Howard Jones Field/Brian Kennedy Field

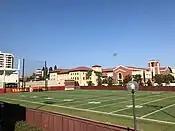
Howard Jones Field

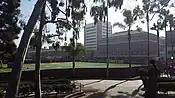
Brian Kennedy Field

Howard Jones Field/Brian Kennedy Field is the practice facility for the USC Trojans football team. Howard Jones Field is named after former USC head football coach, Howard Jones. The facility was expanded in the fall of 1998 to include Brian Kennedy Field. In early 1999, Goux's Gate — named after the late popular long-time former assistant coach Marv Goux — was erected at the entrance to the practice fields.